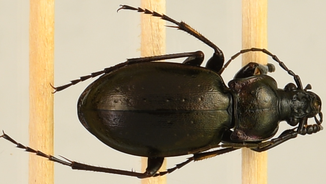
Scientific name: Carabus nemoralis nemoralis
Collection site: University of Notre Dame Environmental Research Center NEON (UNDE), plot UNDE_012